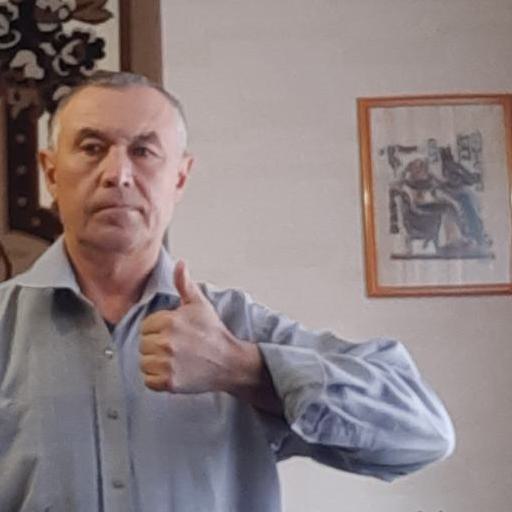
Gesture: like